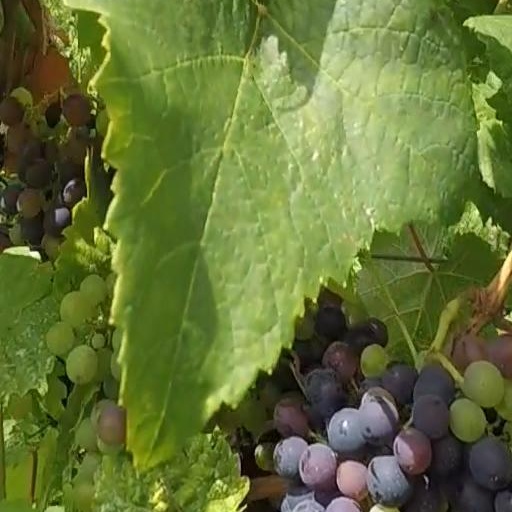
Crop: grape